Flammable liquid

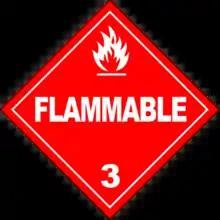
Flammable placard

A flammable liquid is a liquid which can be easily ignited in air at ambient temperatures, i.e. it has a flash point at or below nominal threshold temperatures defined by a number of national and international standards organisations.